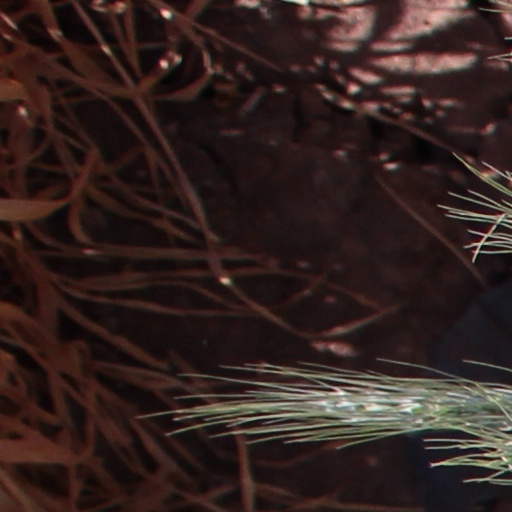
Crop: wheat